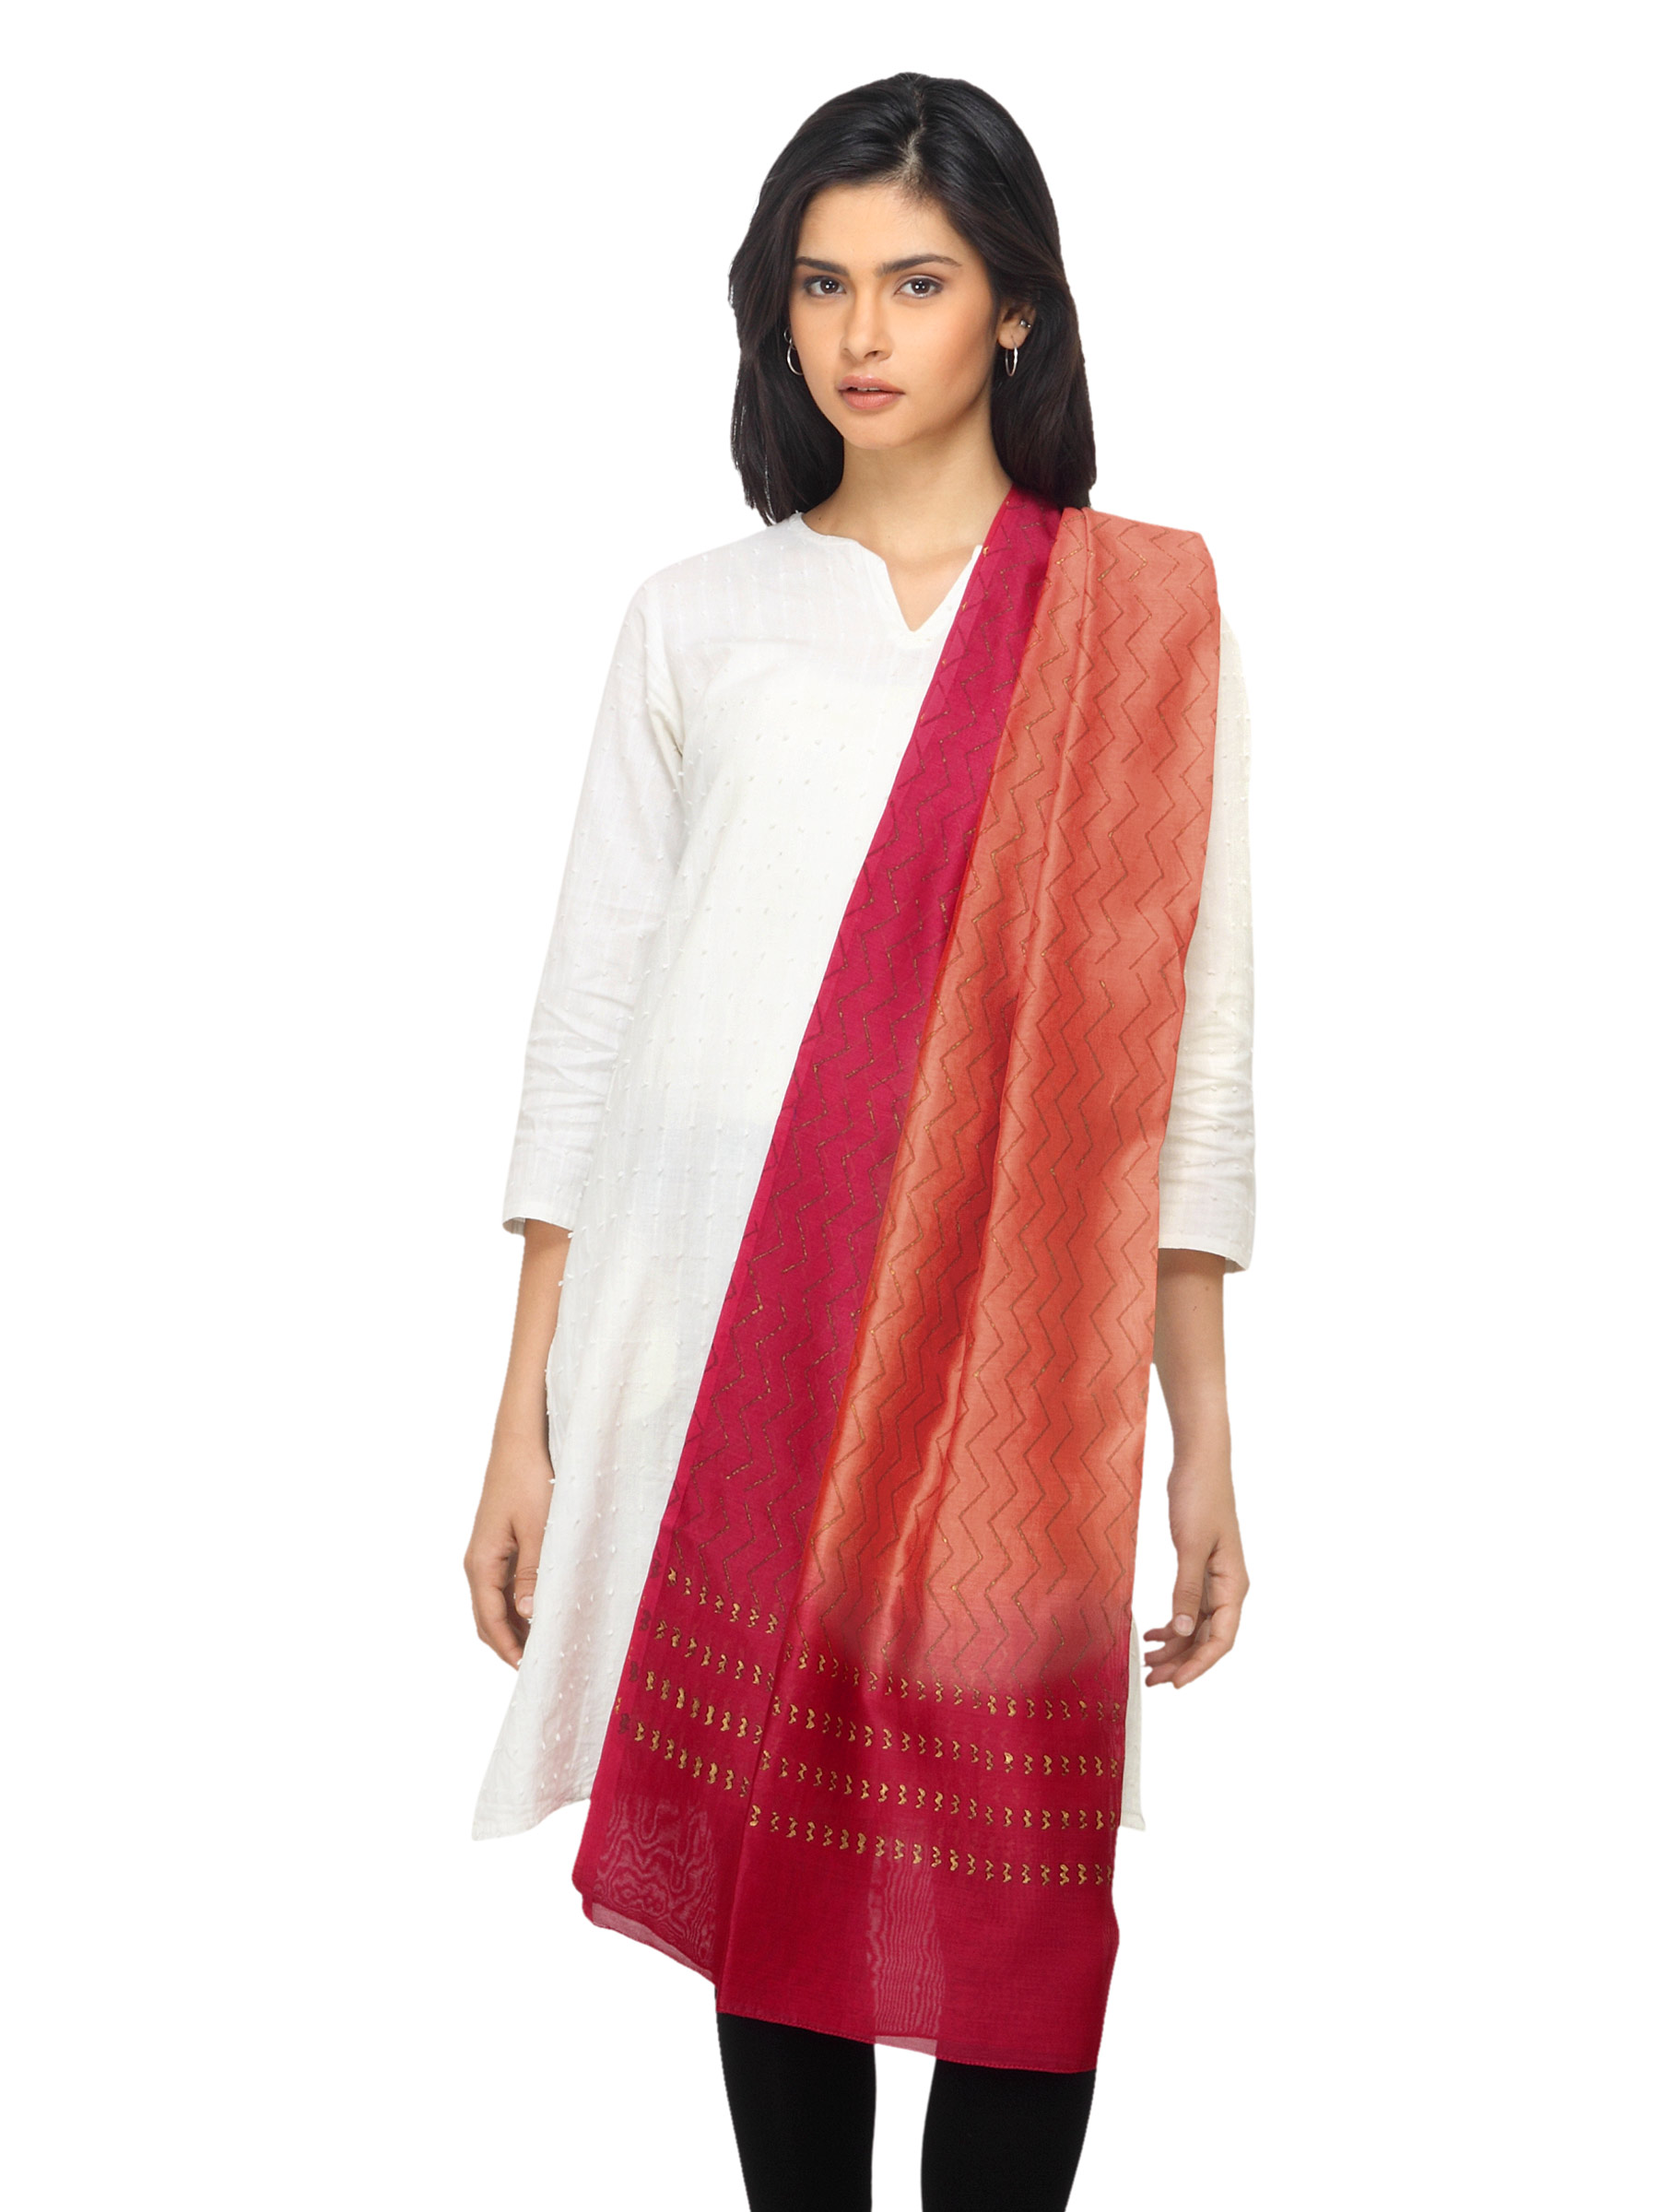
Fabindia Women Orange Chanderi Dupatta
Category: Apparel / Topwear / Dupatta
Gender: Women
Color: Orange
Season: Summer 2012
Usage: Ethnic